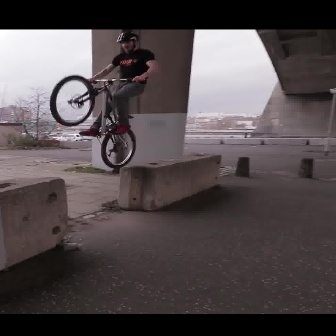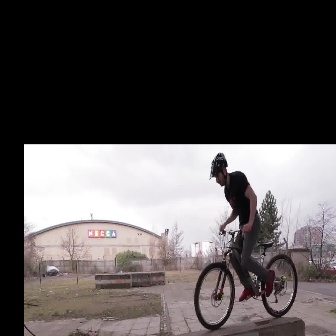
  Please identify the target specified by the bounding box [49,74,142,168] in the first image and locate it in the second image. Return the coordinates in [x_min,y_min,x_max,y_max] format.
Answer: [194,226,297,329]